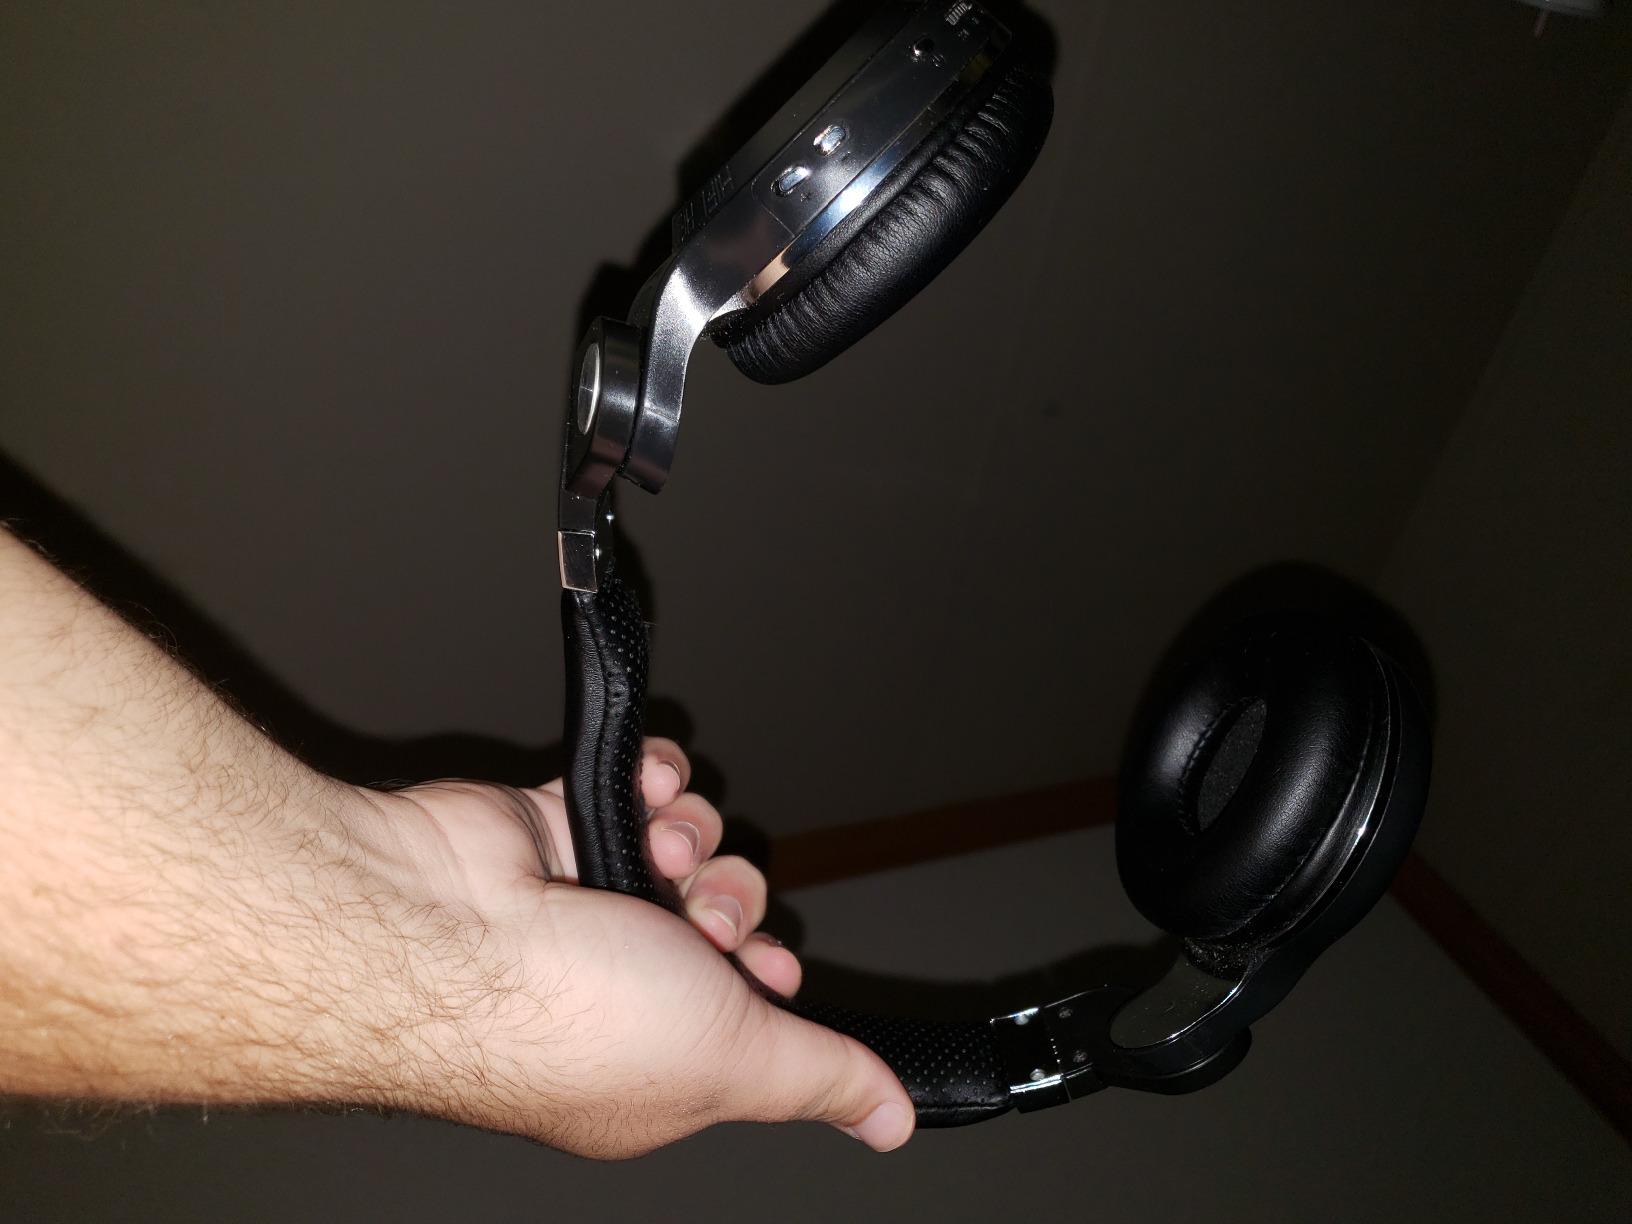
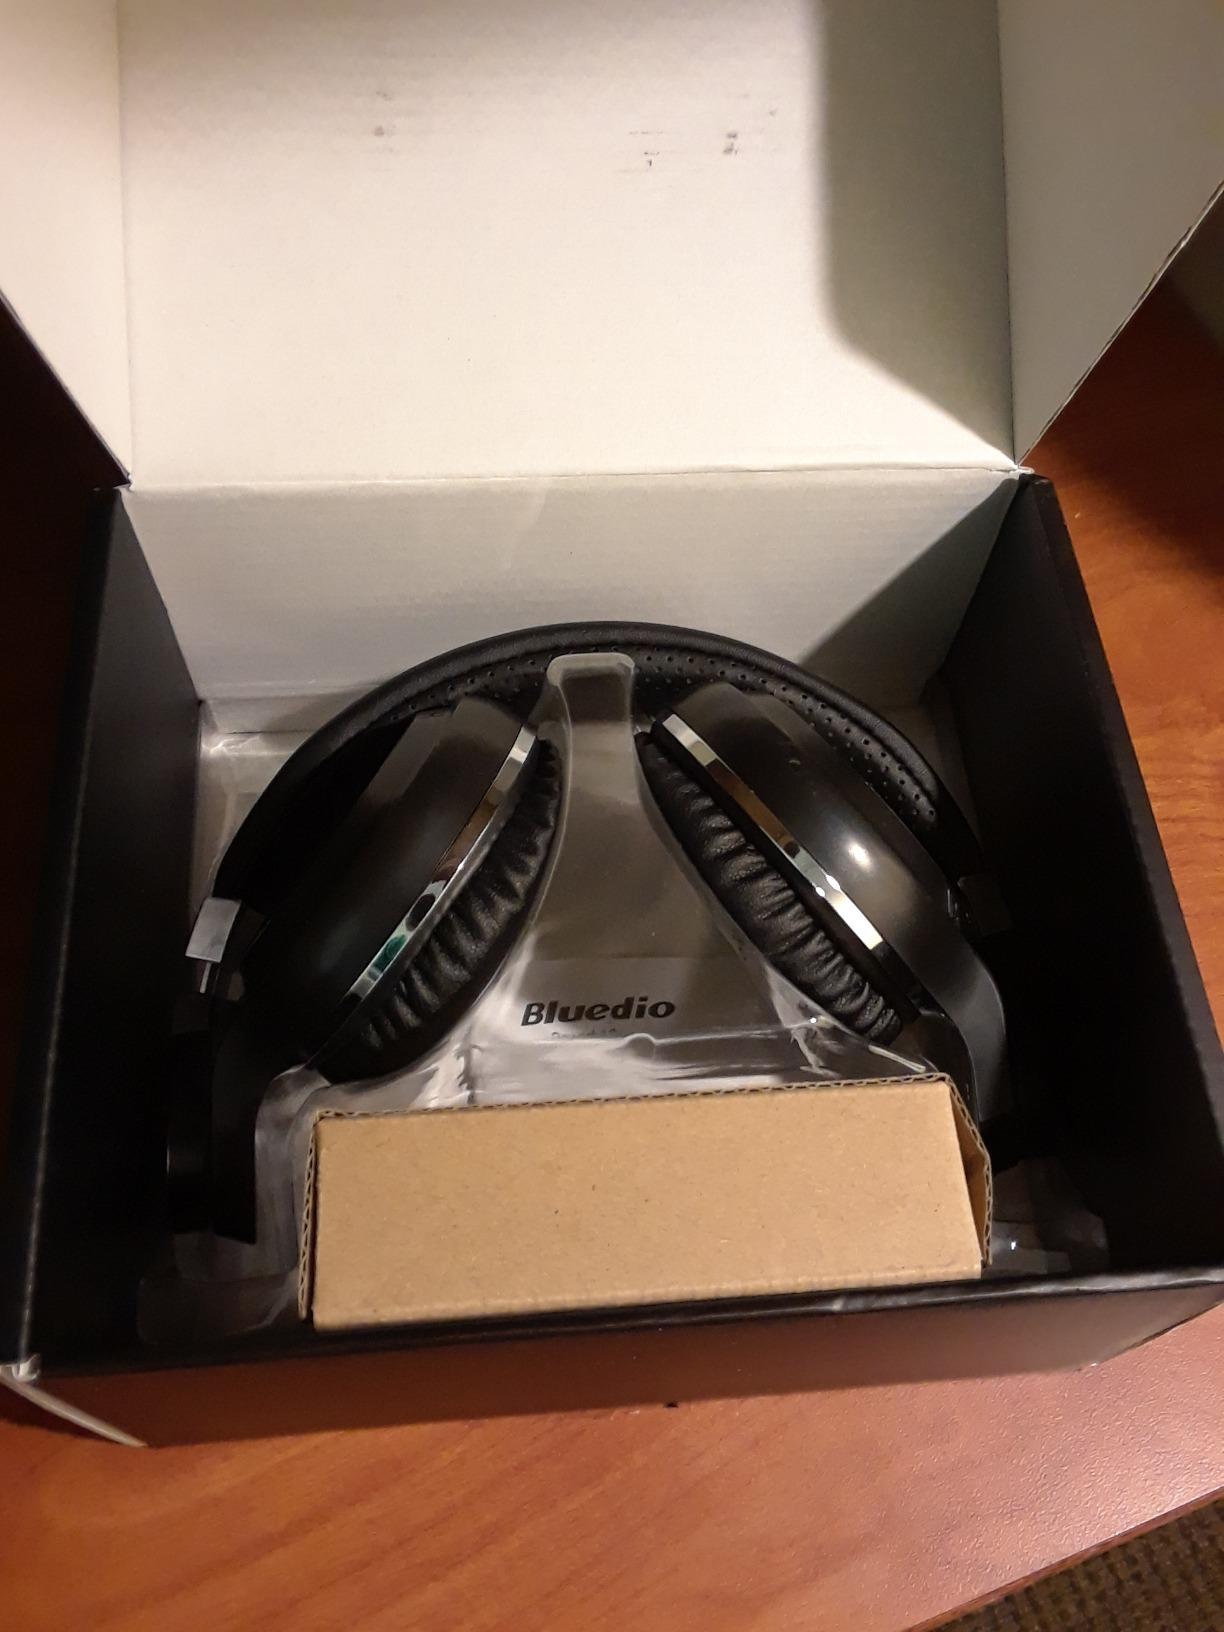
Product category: headphones
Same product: yes